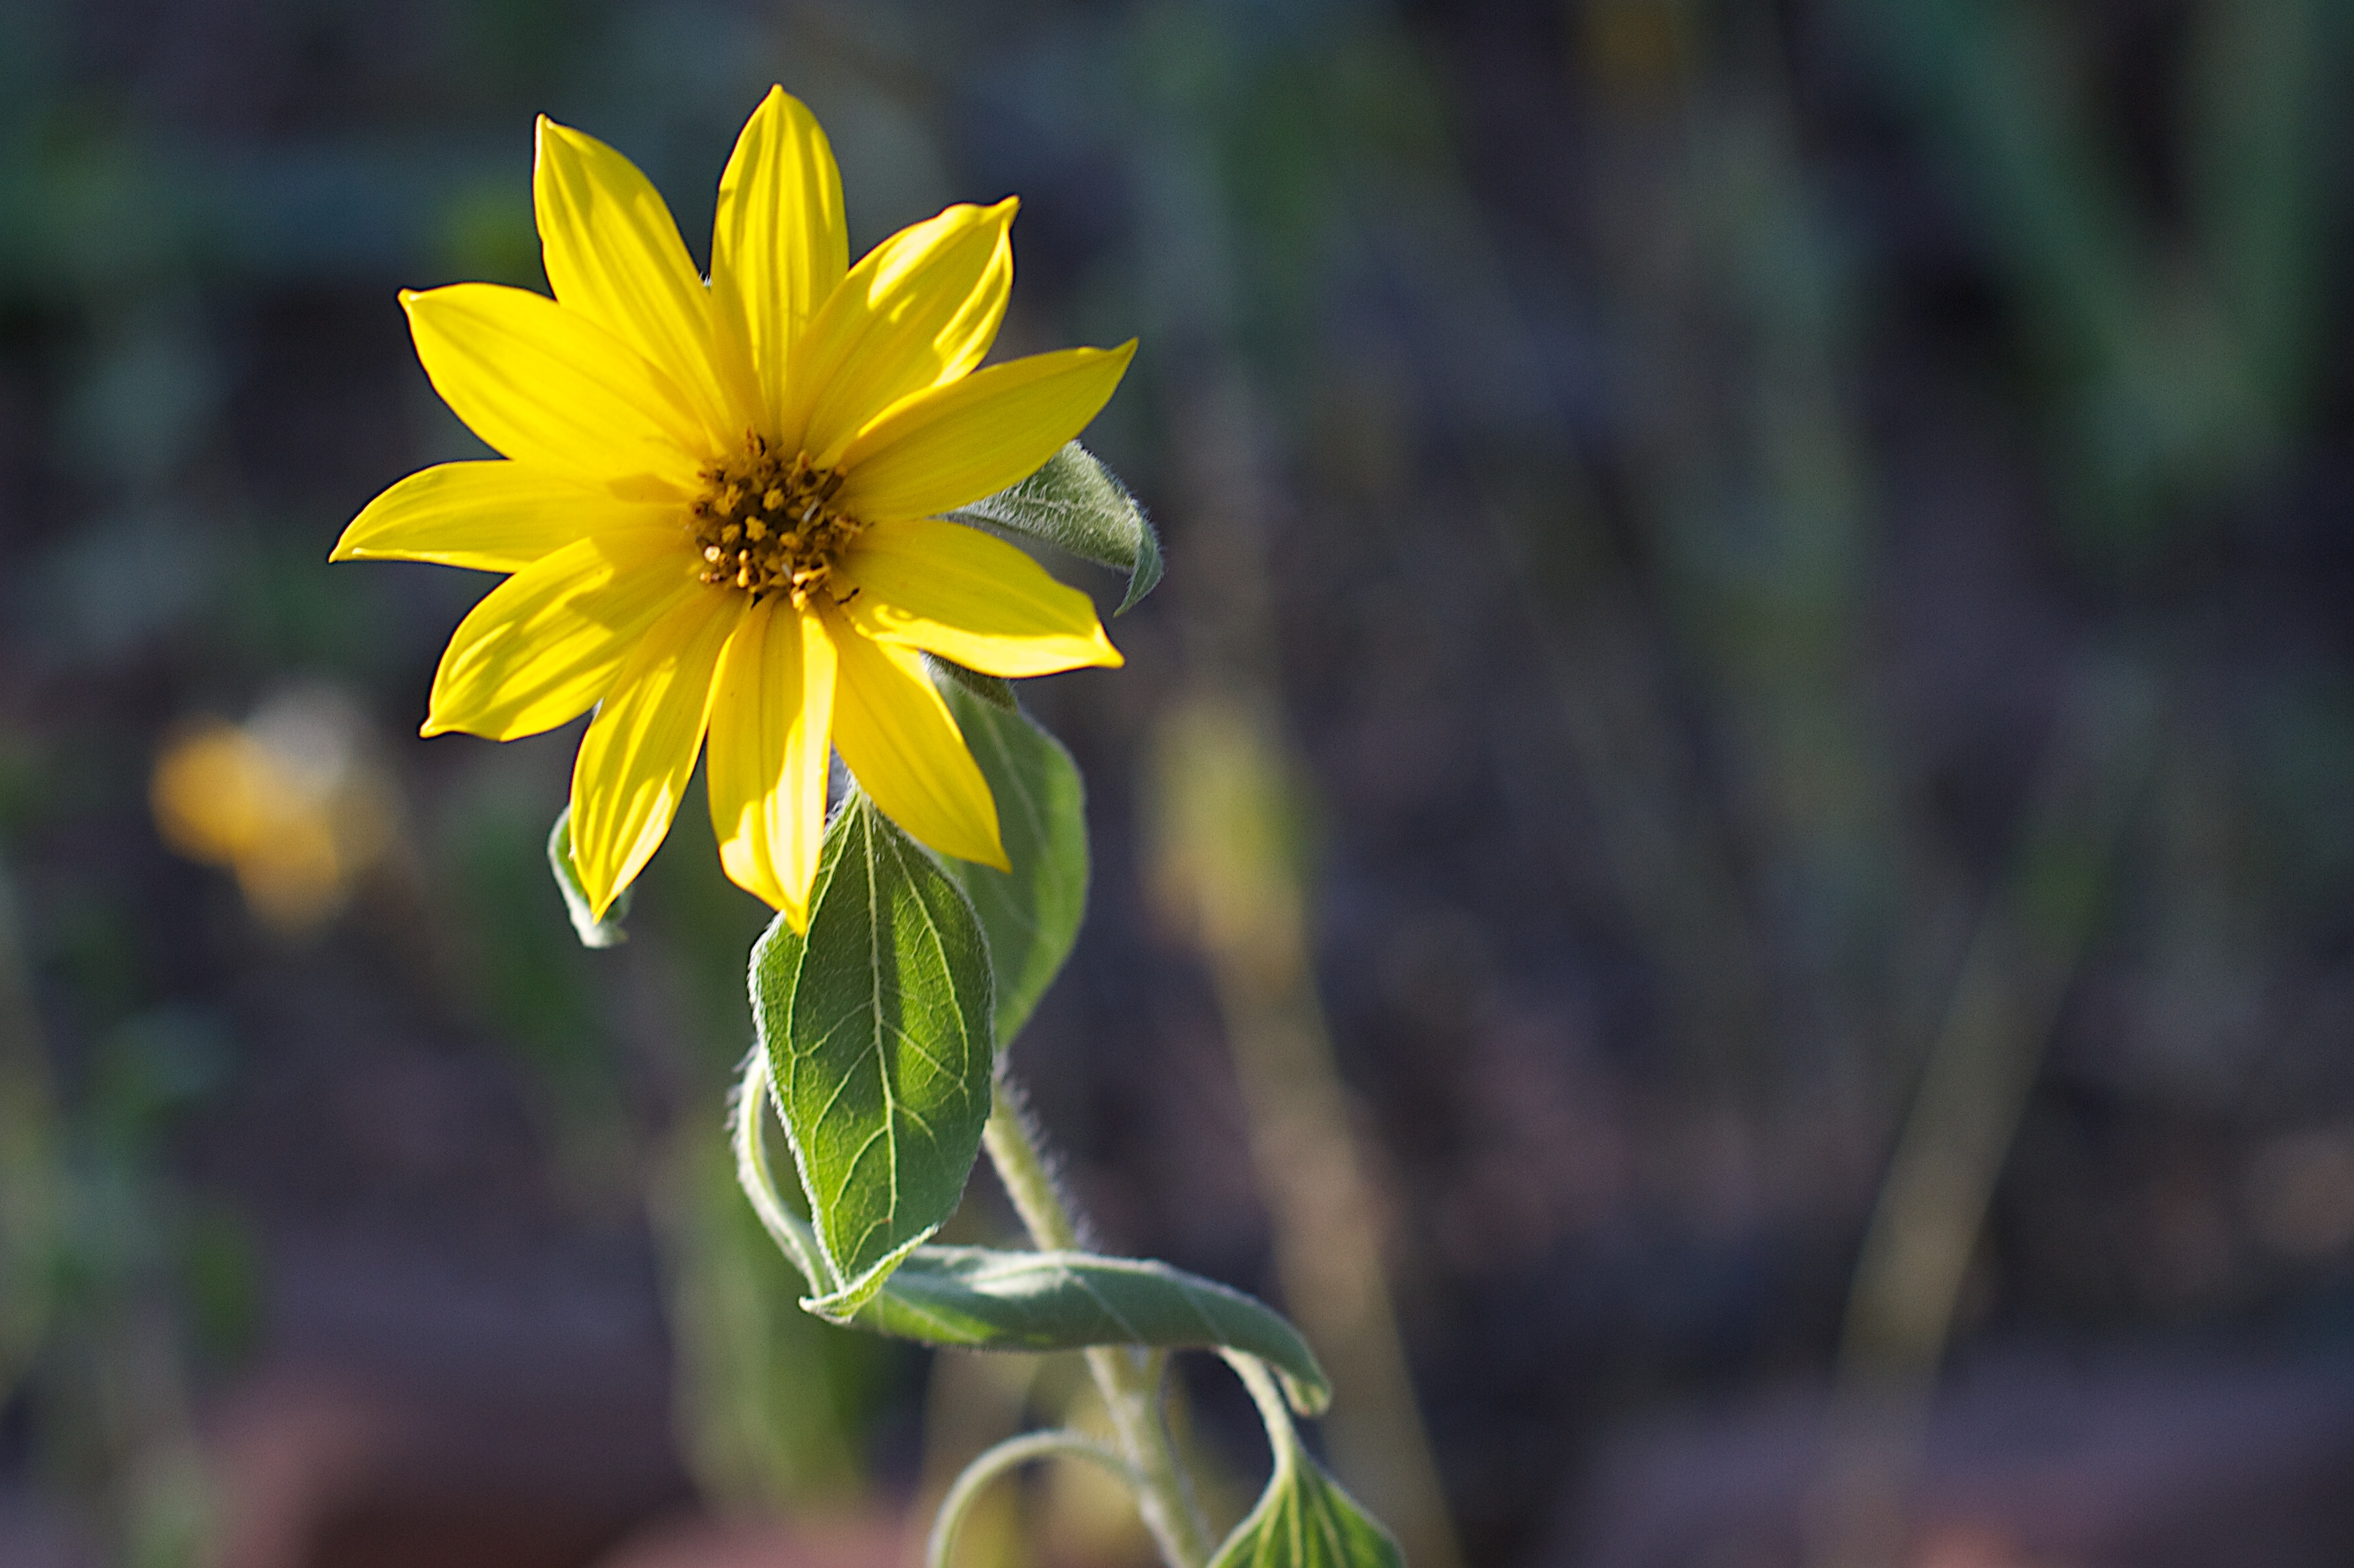
nature, plant, flower, petal, botany, yellow, flora, sunflower, wildflower, close up, macro photography, flowering plant, daisy family, plant stem, land plant